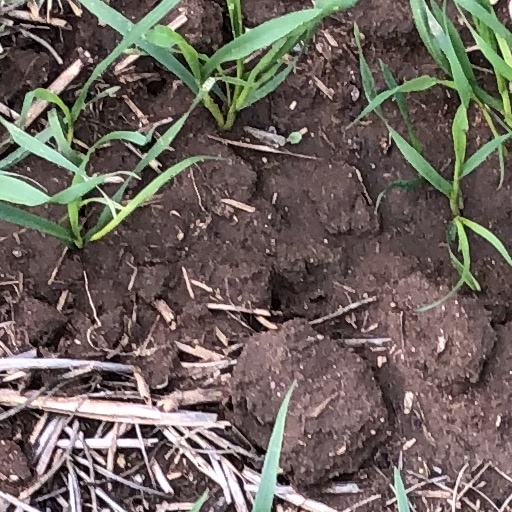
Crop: wheat